Tourism in Algeria

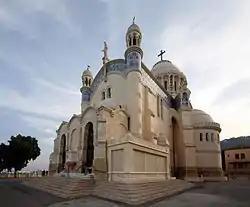
Notre-Dame d'Afrique (Our Lady of Africa)

Notre-Dame d'Afrique (Our Lady of Africa) is a Roman Catholic basilica in Algiers. Louis-Antoine-Augustin Pavy, who served as the Bishop of Algiers from 1846 to 1866, paved the way for its construction. The basilica was inaugurated in 1872, after fourteen years of construction. It was founded by Charles Lavigerie. Its architect, Jean-Eugène Fromageau, who had been appointed the chief architect for ecclesiastical buildings in French Algeria in 1859, employed a Neo-Byzantine style. Its floor plan is unusual as the choir is situated on the southeast instead of the usual east side of the building.